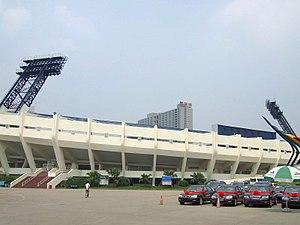
La Coupe du monde féminine de football 2007 se tient en Chine du 10 au 30 septembre 2007. Il s'agit de la cinquième édition. La Chine avait été choisie pour organiser la Coupe du monde 2003, mais l'apparition du SRAS avait forcé la FIFA à déplacer l'événement aux États-Unis. La FIFA a alors décidé d'accorder à nouveau l'organisation de l'édition suivante en 2007 à la Chine. Le titre mondial est remporté par l'Allemagne qui s'impose en finale contre le Brésil après avoir marqué 21 buts au cours du tournoi sans en concéder un seul. L'affluence totale a été de 1 156 955 spectateurs pour une moyenne de 36 155 spectateurs par rencontre.